Ivar Smilga

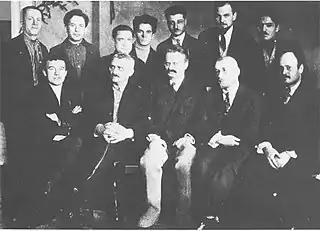
Smilga sitting to the right of Leon Trotsky alongside other members of the Left Opposition

Smilga returned to Moscow for the tenth anniversary of the Bolshevik revolution, on 7 November 1927, and organised a demonstration from his family's apartment opposite the Kremlin, hanging out portraits of Lenin, Trotsky and Zinoviev, and a banner saying "Let's Fulfill Lenin's Testament" (in which Lenin had called for Stalin to be removed from office). After his apartment had been forcibly entered and wrecked by Stalin's supporters, he attempted to continue protesting in the street, but was attacked, and arrested. He escaped from custody later in the day.